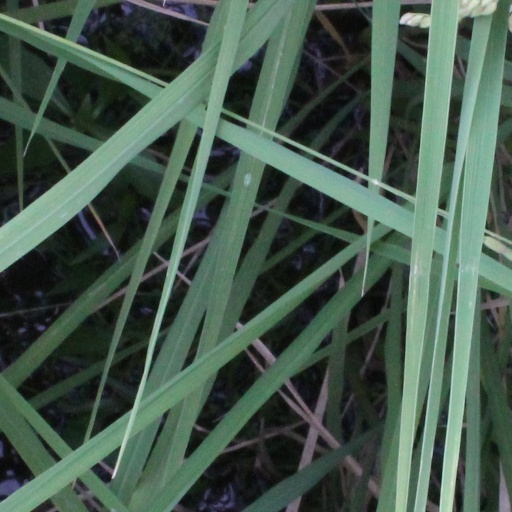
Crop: rice